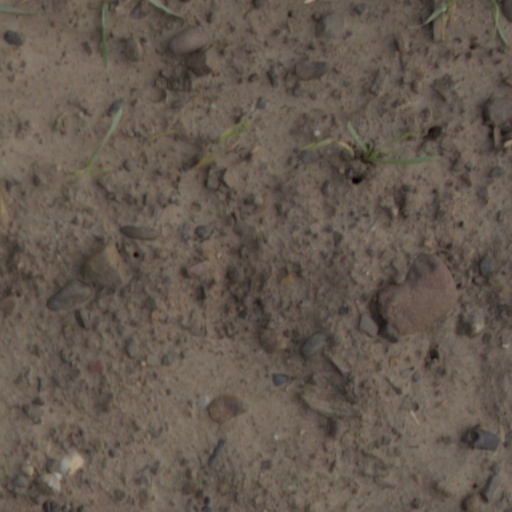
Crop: wheat